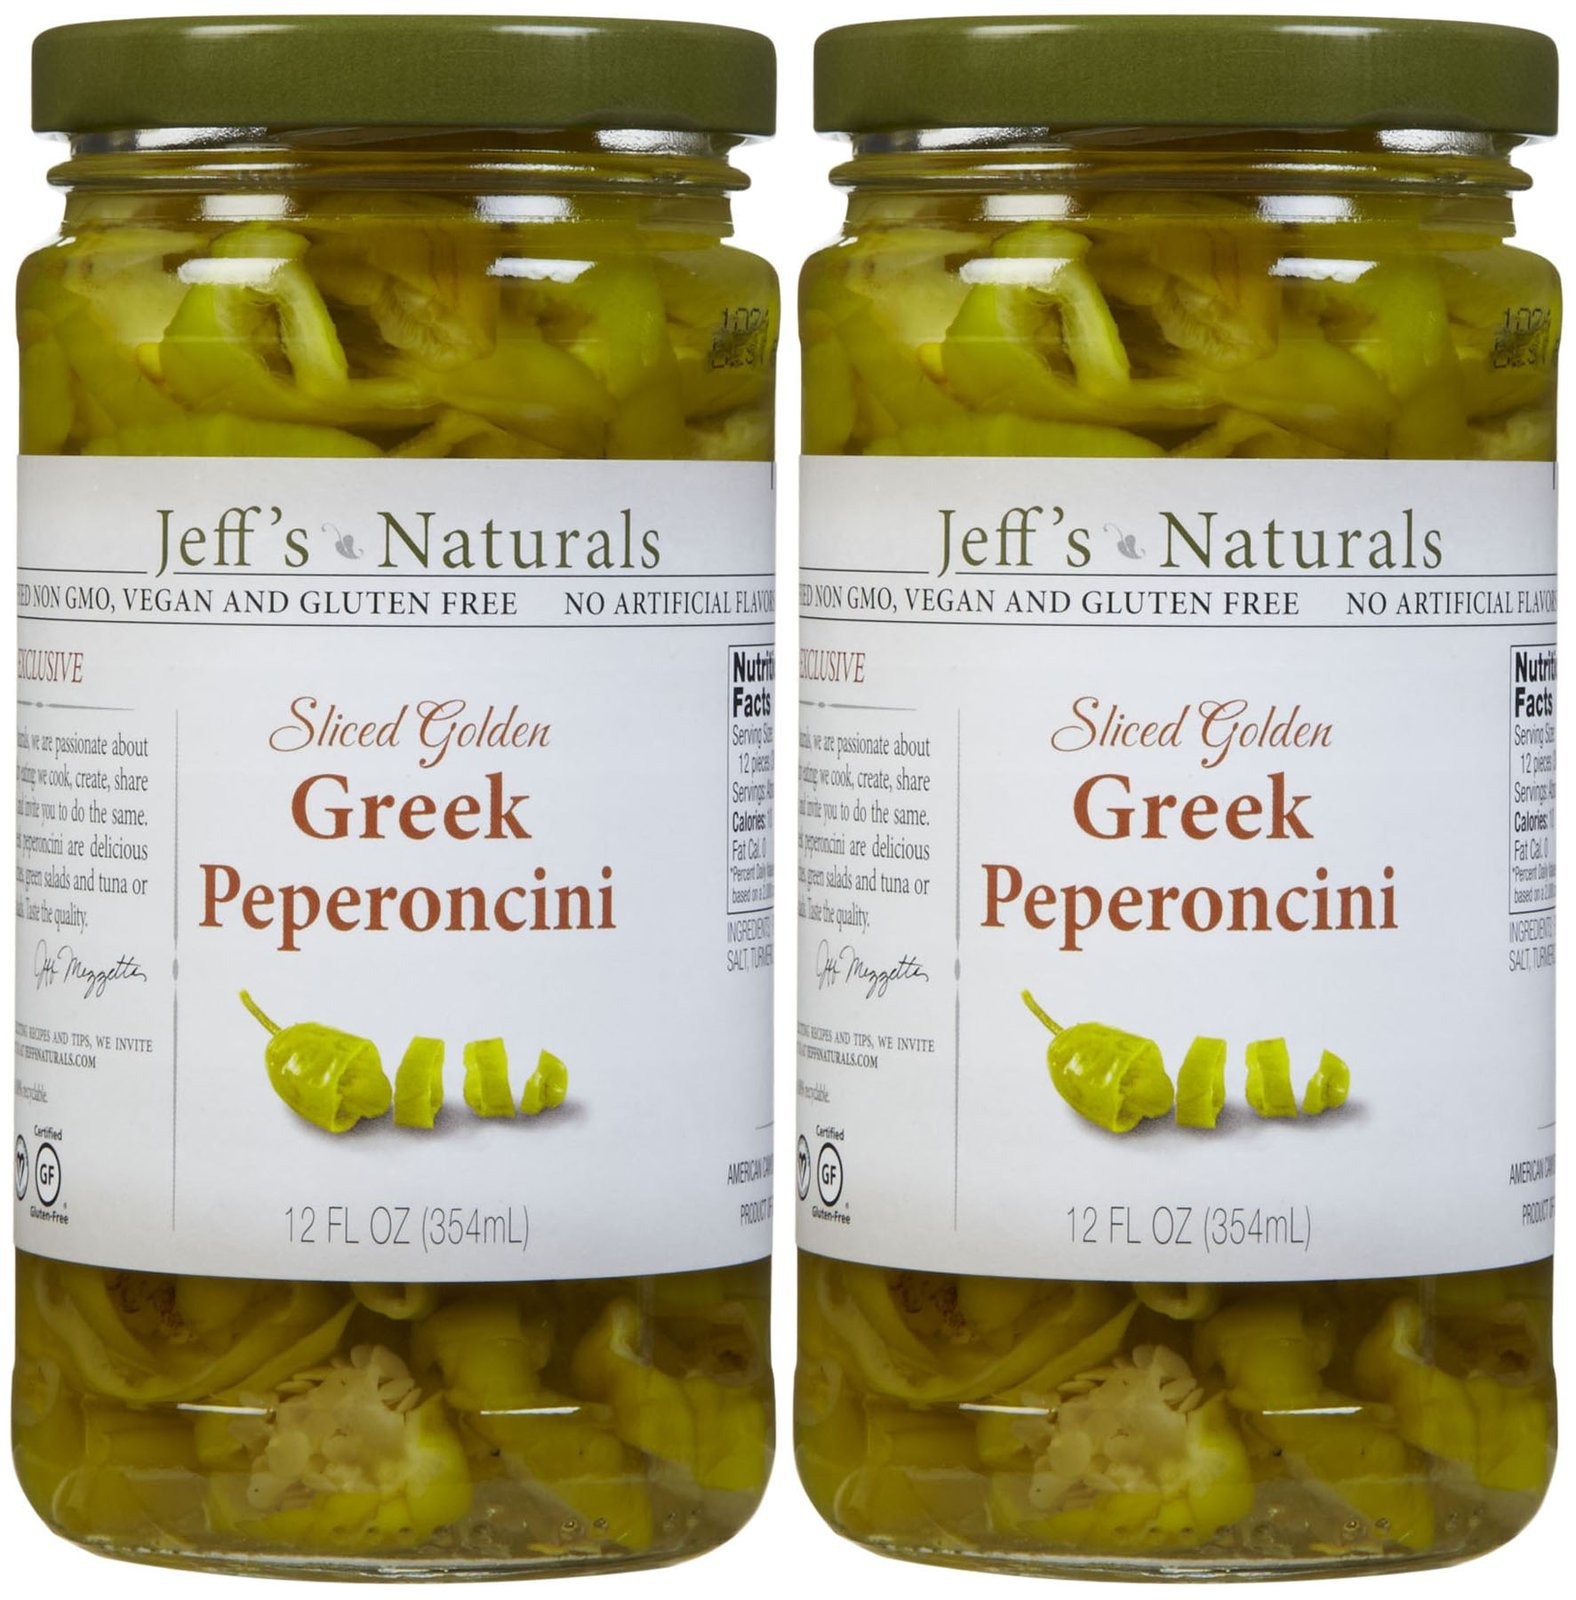
Item Name: Jeff's Naturals Sliced Golden Greek Peperoncini - 12 oz - 2 pk
Bullet Point 1: Jeffs Garden Pepperoncini Greek Slc, 12 oz.
Bullet Point 2: Ingredients Peppers, Water, Organic Distilled Vinegar, Sea Salt, Citric Acid, Turmeric, Rosemary Extract, Ascorbic Acid.
Bullet Point 3: Allergy claim - Corn Free, Allergy claim - Soy Free, Allergy claim - Wheat free, Artificial Color Free, Certified Gluten Free, Certified Non GMO, Gluten Free Claim, Kosher claim, Natural Ingredients only, No Artificial Sweetener, No Msg, No Trans Fats, Preservative Free, Vegan, Vegetarian
Bullet Point 4: Pack of 2
Product Description: Jeff's Naturals Sliced Golden Greek Peperoncini - 12 oz - 2 pk
Value: 24.0
Unit: Fl Oz

Price: 9.98